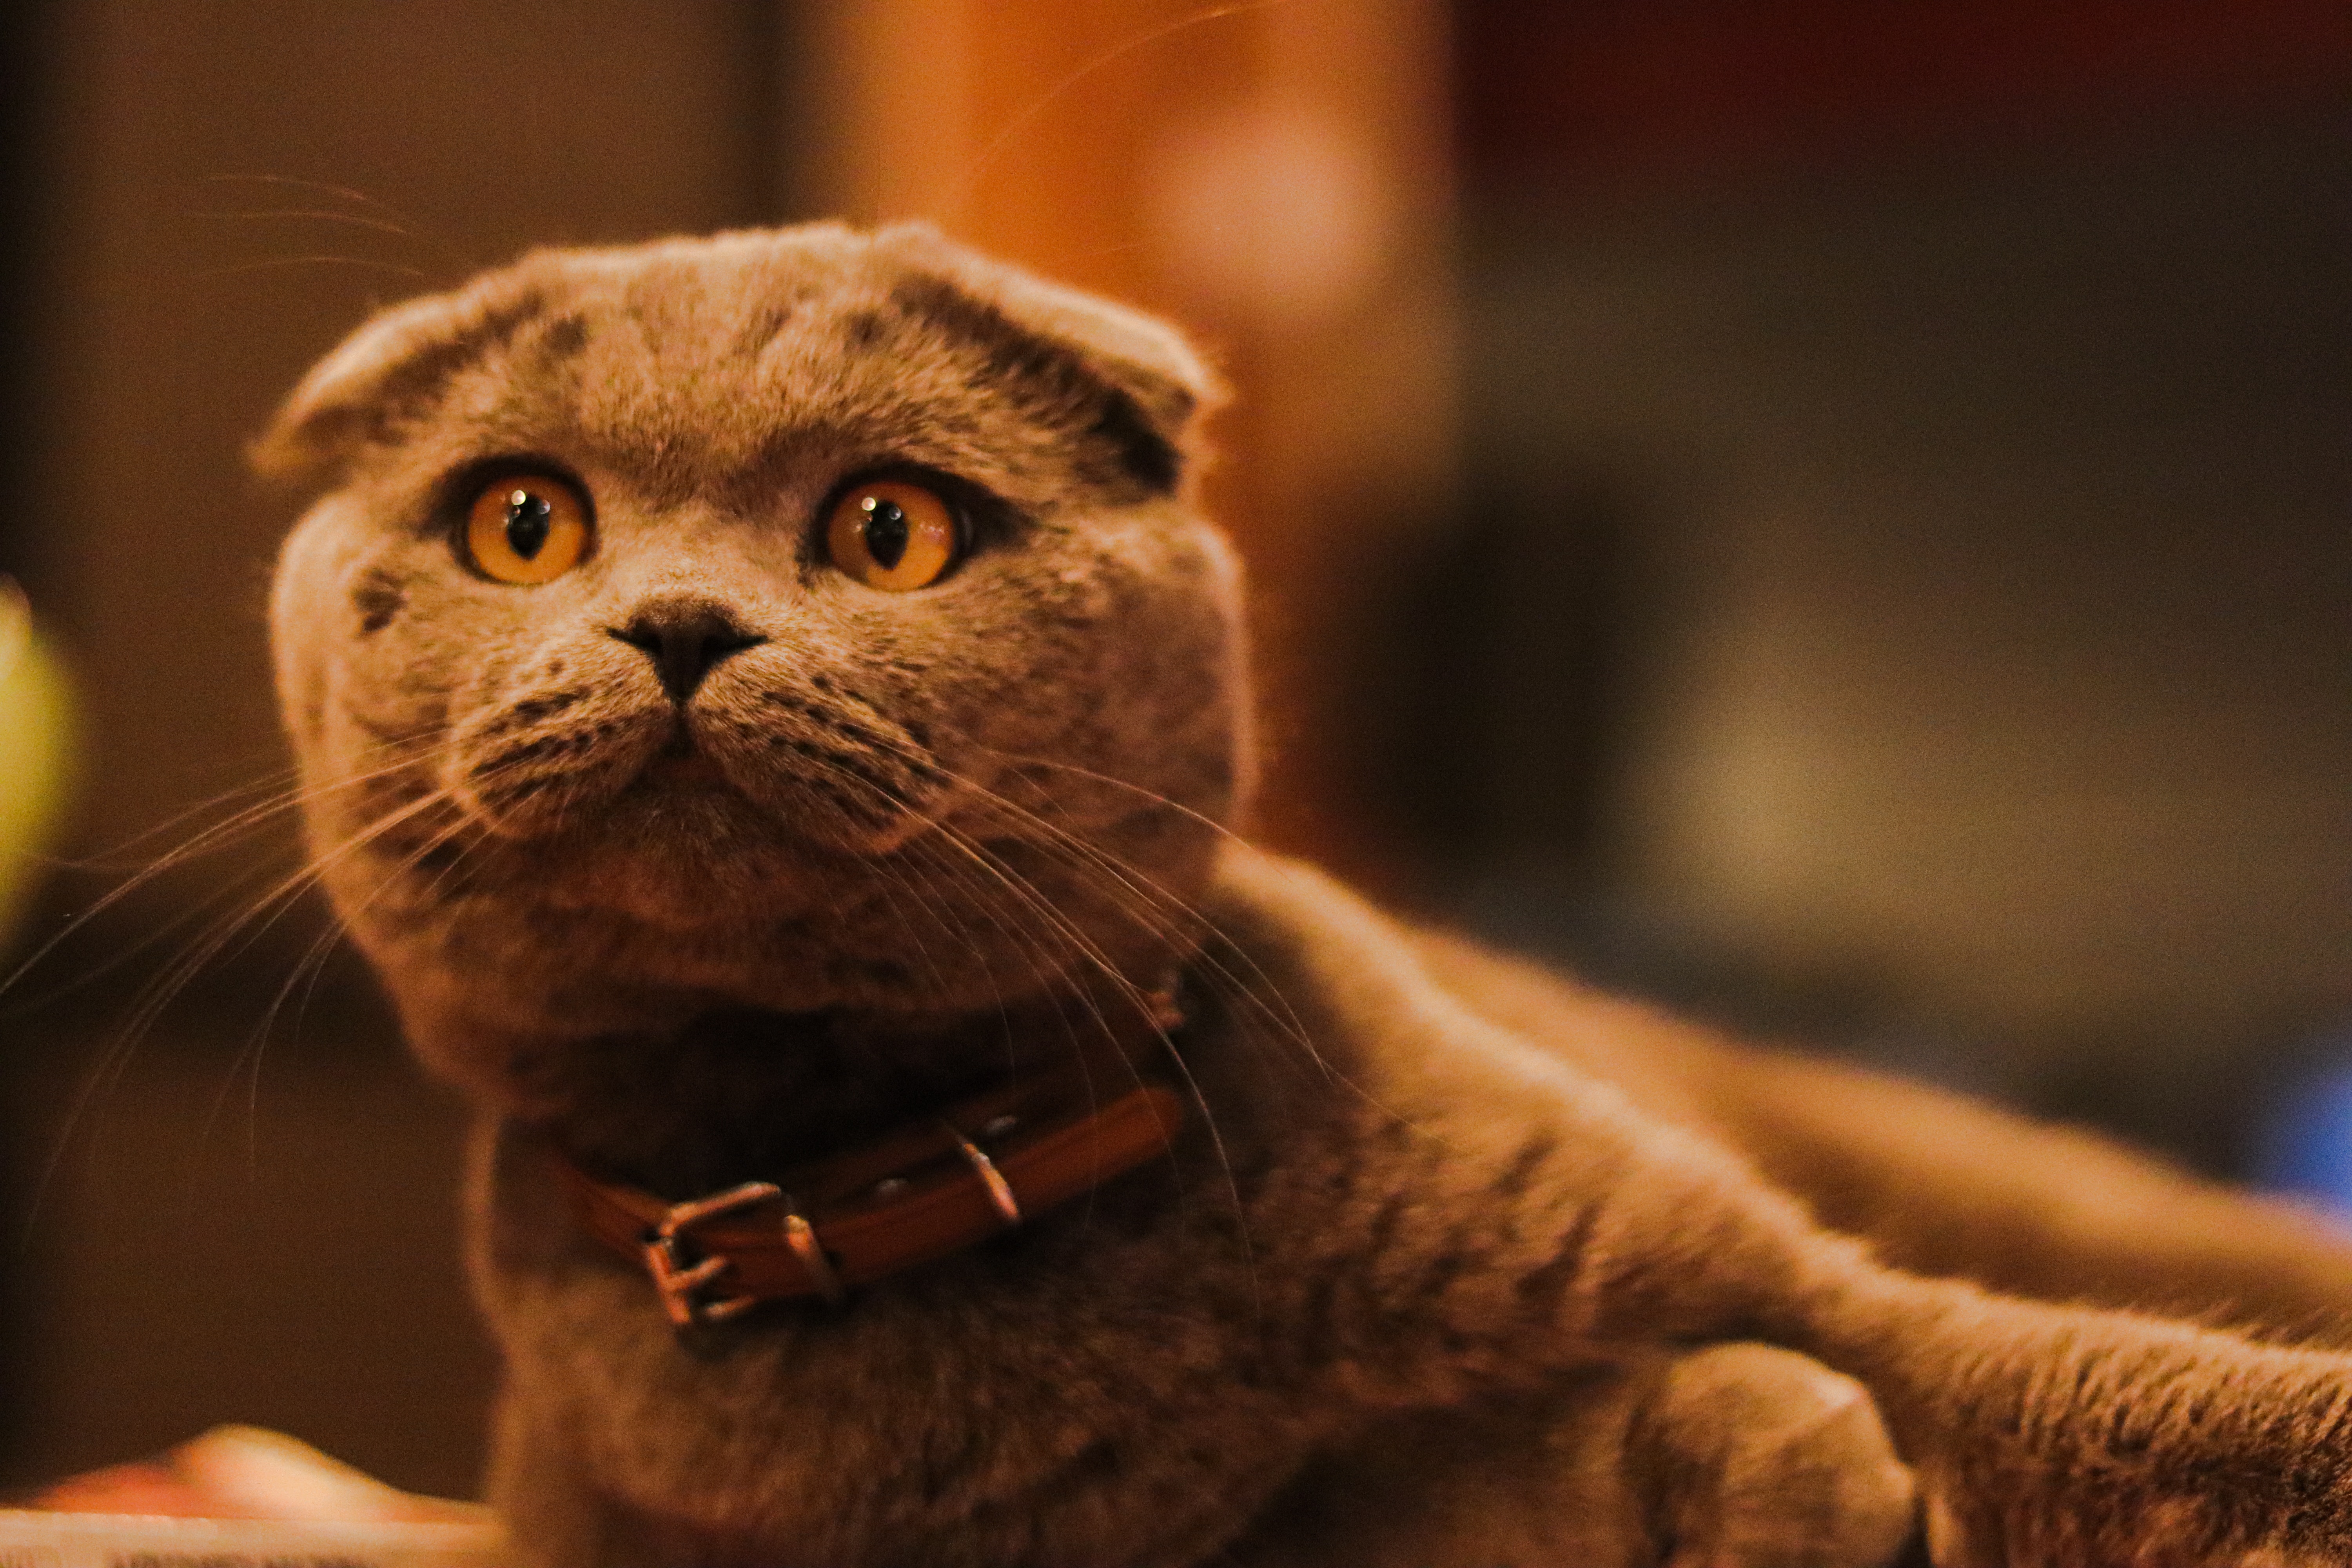
cat, mammal, small to medium sized cats, felidae, whiskers, scottish fold, british shorthair, carnivore, snout, eye, asian, fur, domestic short haired cat, paw, fawn, chartreux